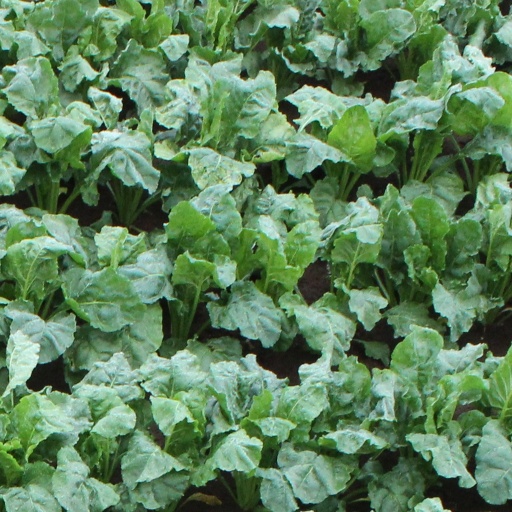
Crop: sugar beet